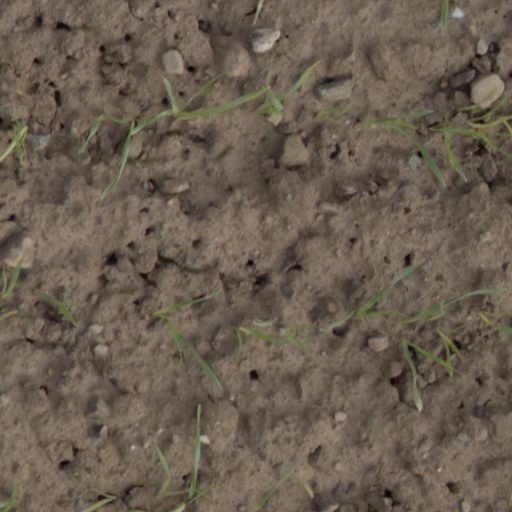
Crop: wheat